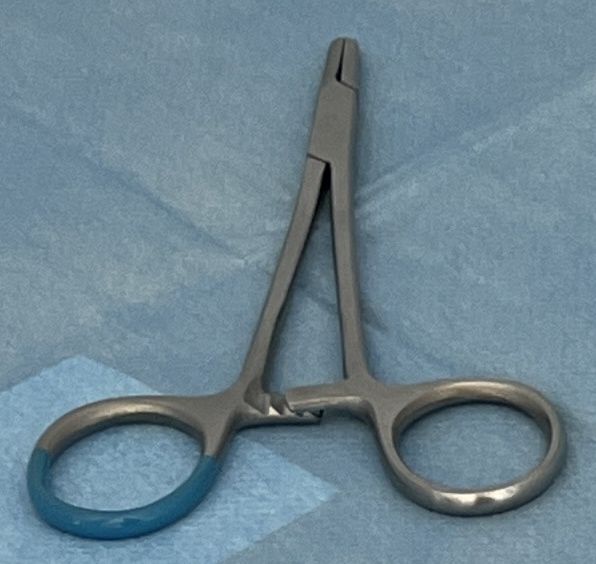
Hinged instrument state: closed